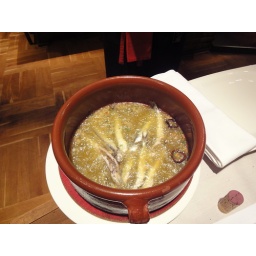
These sardines are cooked in olive oil with a touch of red pepper and brough to the table sizzling.